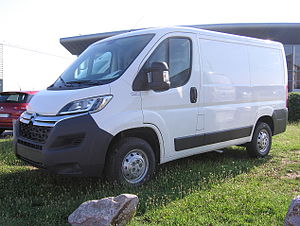
Fiat Ducato / Fiat Ducato III/Citroën Jumper II/Peugeot Boxer II (type 250, 2006−) / Facelift i 2014
Fiat Ducato er en serie af varebiler og minibusser, som Fiat Automobiles siden foråret 1981 har bygget i joint venture med PSA Peugeot Citroën. I starten adskilte modellen sig fra de identiske Citroën C25 og Peugeot J5 samt Ram ProMaster gennem de benyttede motorer. Som afløser for Fiat 900 kom modellen Fiat Talento, en version med ekstra kort akselafstand, på markedet; denne version fandtes kun hos Fiat. Med introduktionen af anden generation udgik Fiat Talento hhv. versionen med ekstra kort akselafstand, i stedet kom den mindre Fiat Scudo på markedet i slutningen af 1995.